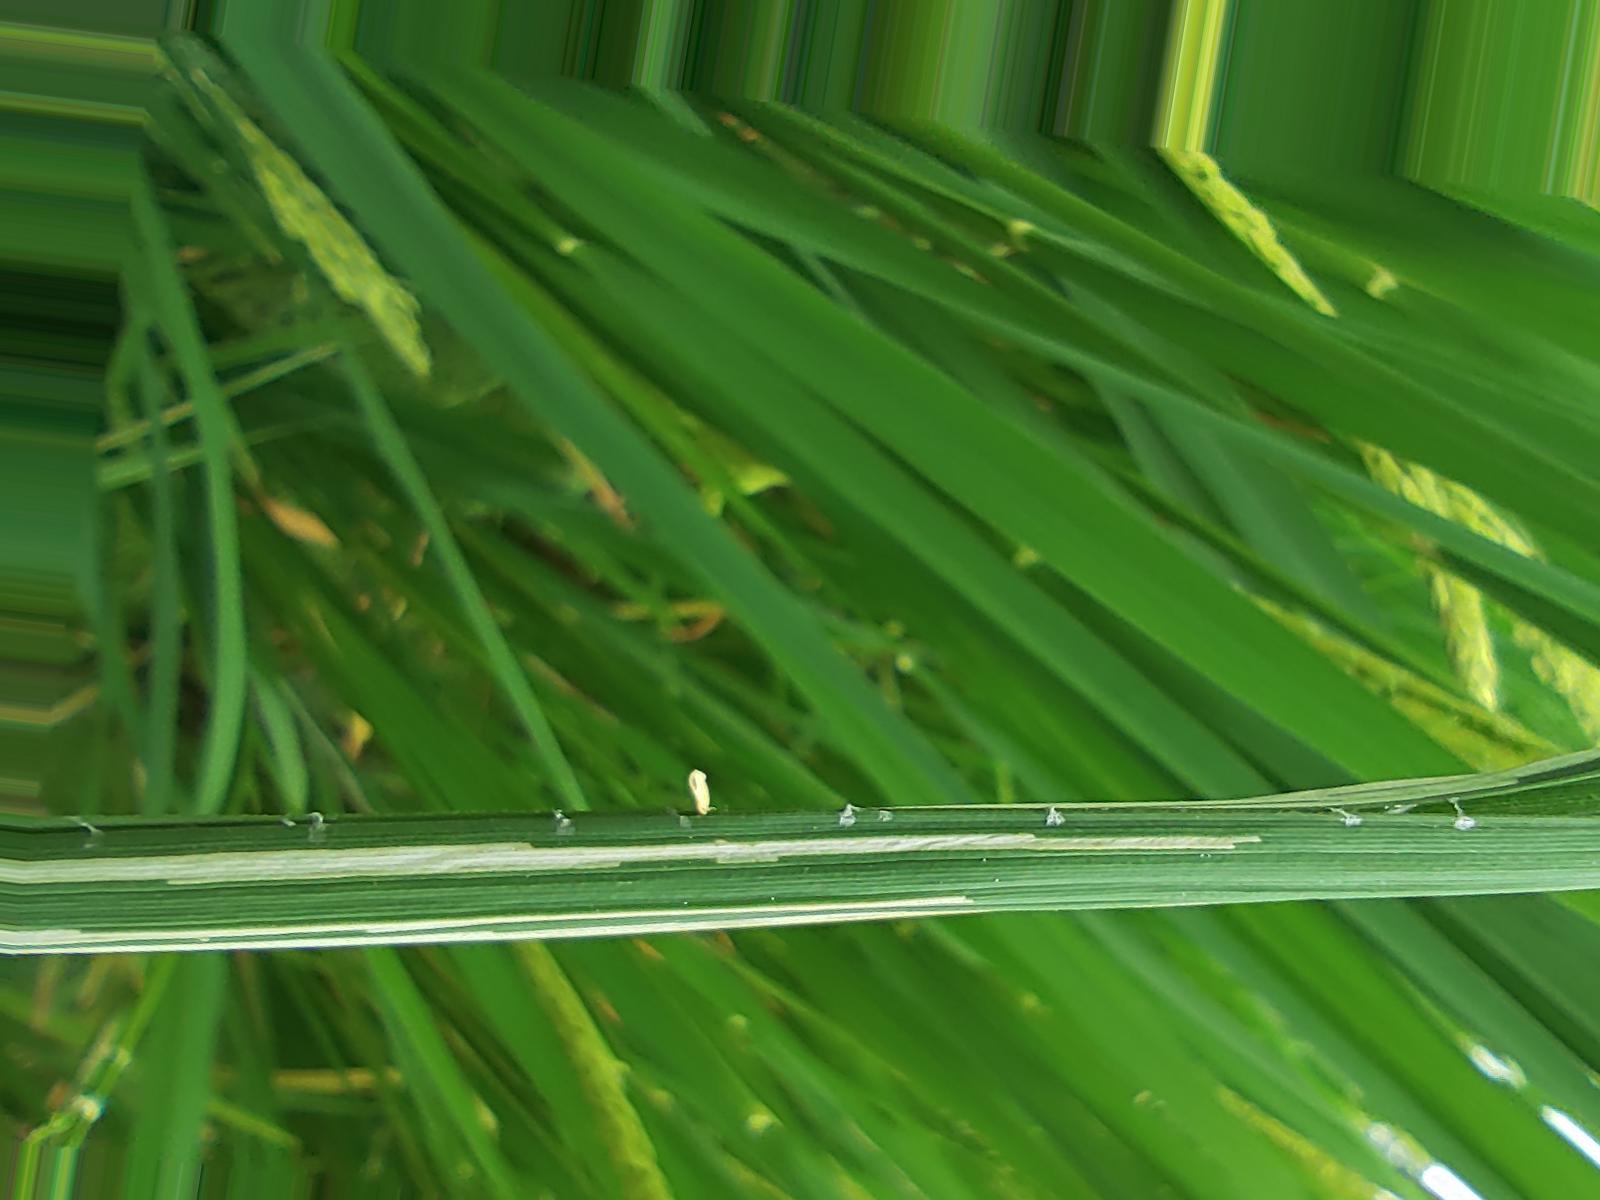
Nhãn: Sâu gai ( Hispa )